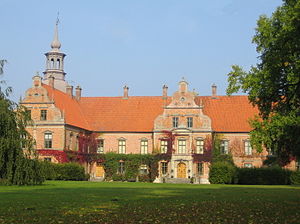
Karsholm slot
Karsholm slot
Karsholm er et slot i Villand herred, Skåne, ca. 10 km nordøst for Kristianstad, på en odde ved Oppmannasjön. Det nuværende slot er fra 1862.